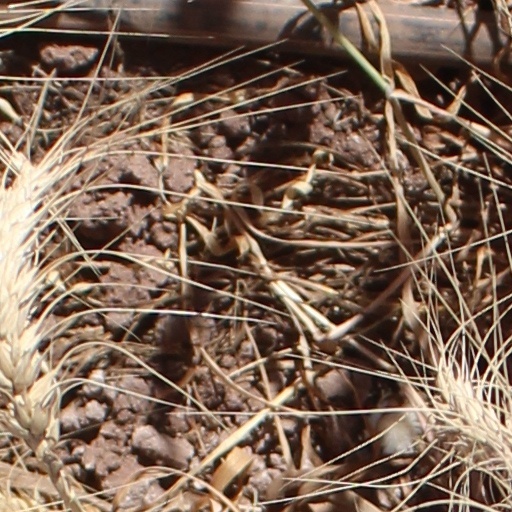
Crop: wheat